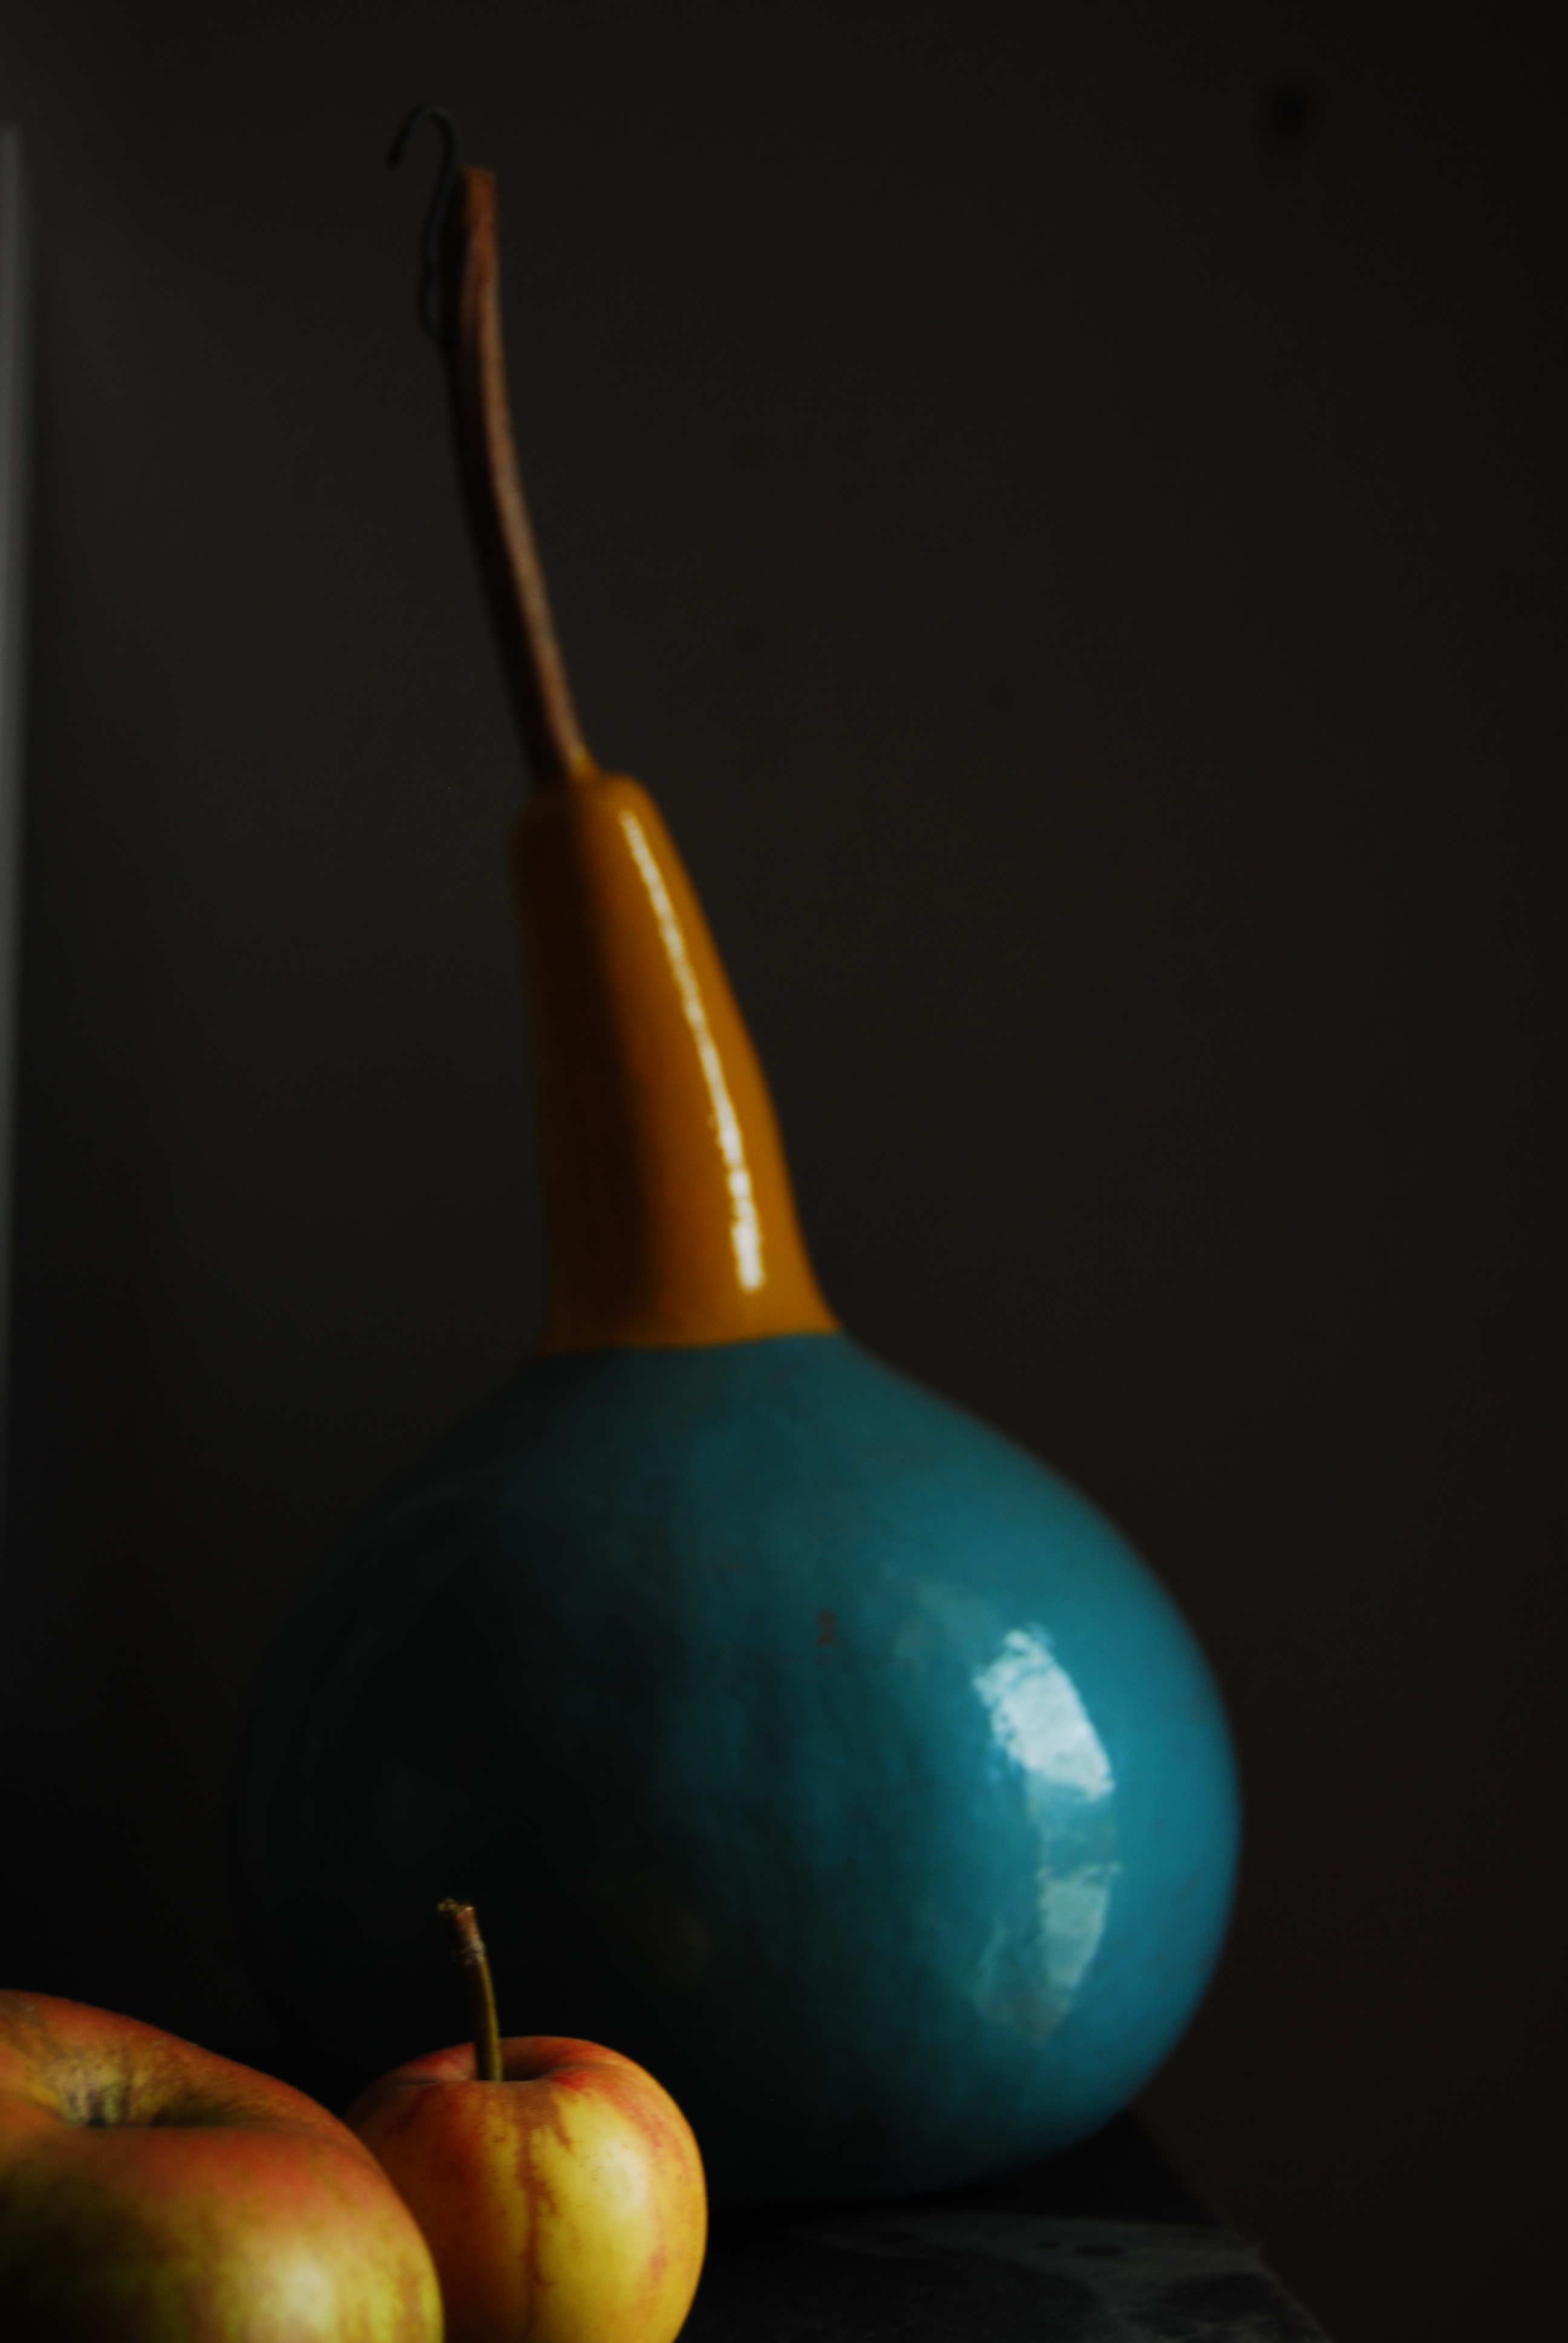
glass, food, produce, still life, painting, gourd, still life photography